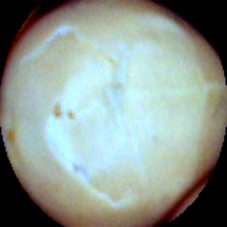
Label: Skin-damaged